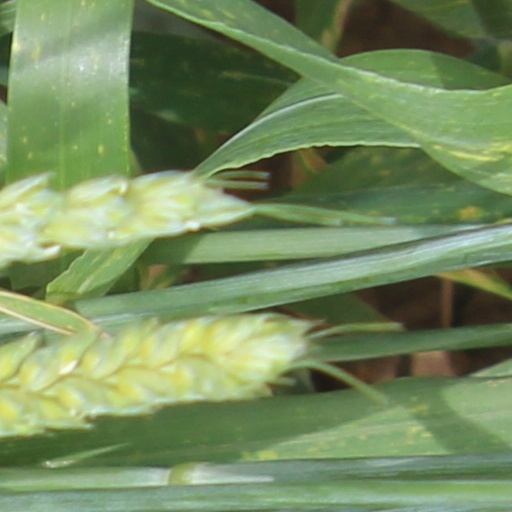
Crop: wheat